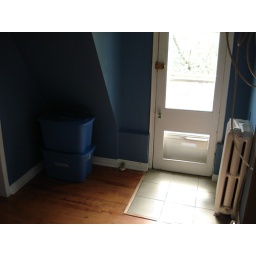
aka cello room :-) The door goes out to our balcony in the rear.